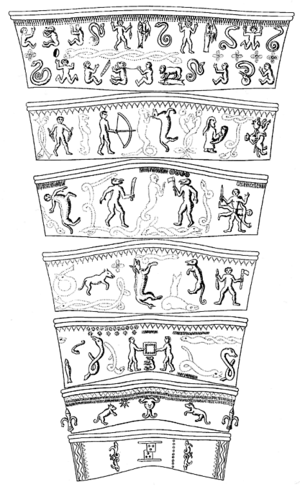
Ikonografi i nordisk religion / Baggrund / Historisk baggrund
Aftegning af figurerne på det store guldhorn udført for Ole Worm i 1641. Motivernes betydning er stadig meget usikker, det f.eks. ikke afgjort om de repræsenterer figurer fra vikingetidens mytologi, eller en nu glemt gudeverden.
Ikonografi i nordisk religion er en overordnet kategorisering af de utallige og meget forskelligartede kunstgenstande med sakrale motiver, der er blevet fremstillet relation til den før-kristne religion i Norden. Studier af billeder og ikonografi udgør en nøgleposition i det generelle studium af nordisk religion, da de udgør langt hovedparten af de bevarede kilder fra samtiden til de før-kristne myter og ritualer. Yngre middelalderlig litteratur, hvori kristne forfattere har nedskrevet gamle myter og mytologiske beskrivelser må dog benyttes for at forstå oldtidens billeder. Helt op i middelalderen var det ikke alt, man anså som værdigt nok til at blive afbildet. Religiøse motiver, som f.eks. guder og scener fra sagn og myter var det, mens hverdagsscener ikke var interessant at afbillede.